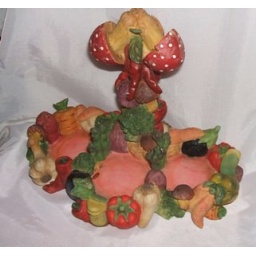
fruit tree container---$7. it is 6.5&amp;quot; in height